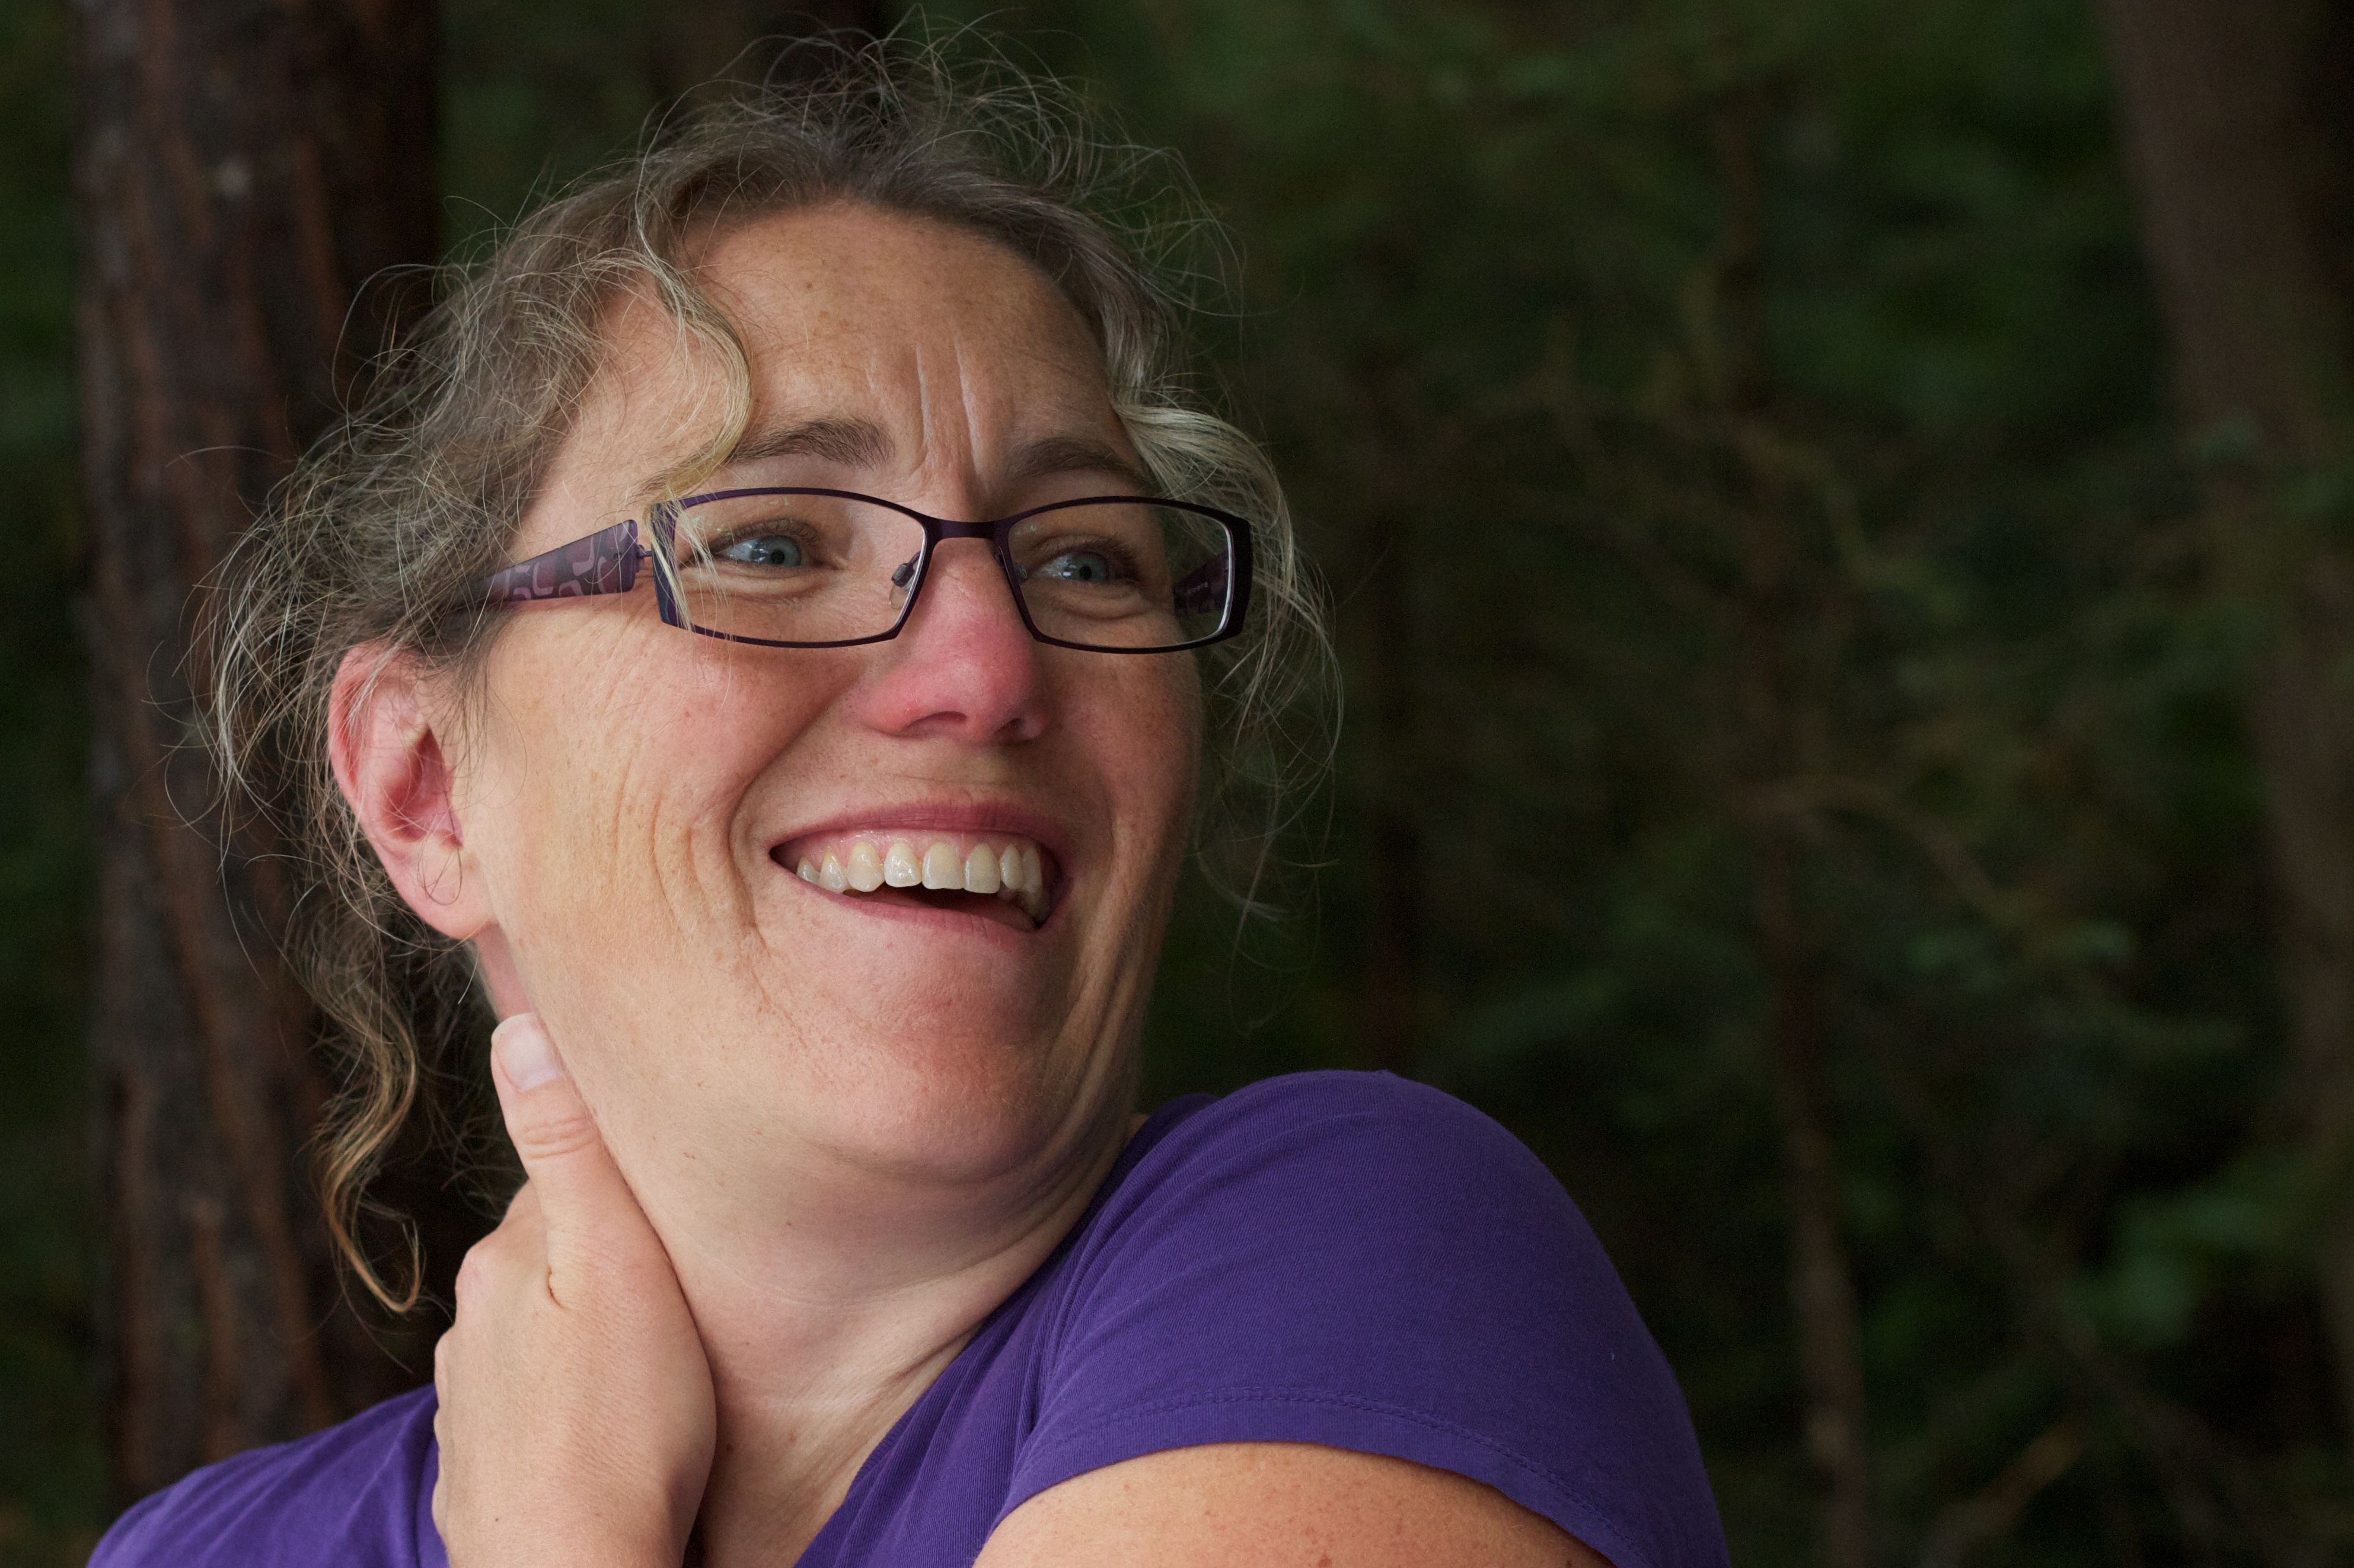
person, people, girl, woman, hair, portrait, lady, facial expression, smile, eye, glasses, unplugd12, emotion, portrait photography